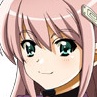
Portrait style: Anime Portrait